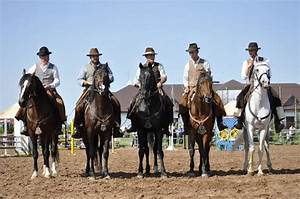
Label: horse